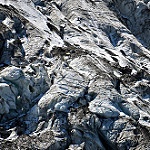
Label: glacier